Green pound

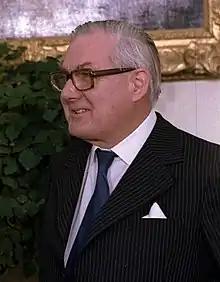
James Callaghan's government were defeated over their plans to devalue the green pound by 5% in January 1978

In the United Kingdom, the green pound was the common name for an exchange rate that was used to calculate the value of financial support within the European Union's Common Agricultural Policy until 1999.